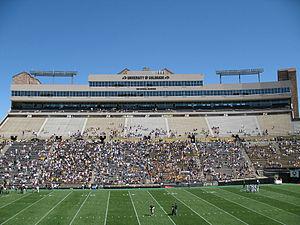
Les Buffaloes du Colorado sont un club omnisports universitaire de l'Université du Colorado à Boulder. Les équipes des Buffaloes participent aux compétitions universitaires organisées par la National Collegiate Athletic Association. Colorado a longtemps fait partie de la Big 12 Conference, mais depuis 2011, ils font partie de la Pacific-12 Conference. Le surnom du Buffaloes date de 1934. Avant cette date, les sportifs de Colorado étaient surnommés « Silver Helmets » puis « Frontiersmen ».